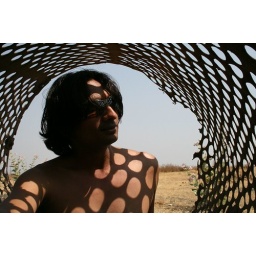
we shot this one near a abandoned rock crushing plant near indore...check out the cool play of shadoes